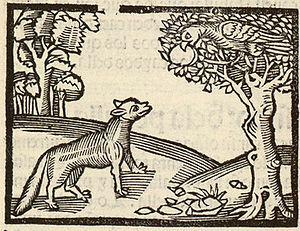
Illustration dans Libro del sabio [et] clarissimo fabulador Ysopu hystoriado [et] annotado. Sevilla, 1521. Library of Congress
Une fable est un court récit en vers ou en prose qui vise à donner de façon plaisante une leçon de vie. Elle se caractérise souvent par un récit fictif de composition naïve et allégorique mettant en scène des animaux qui parlent, des êtres humains ou d’autres entités à l'aspect animal mais personnifiés. Une morale est exprimée à la fin ou au début de la fable. Celle-ci est parfois implicite, le lecteur devant la dégager lui-même.